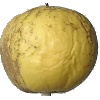
Label: Apple Golden 1